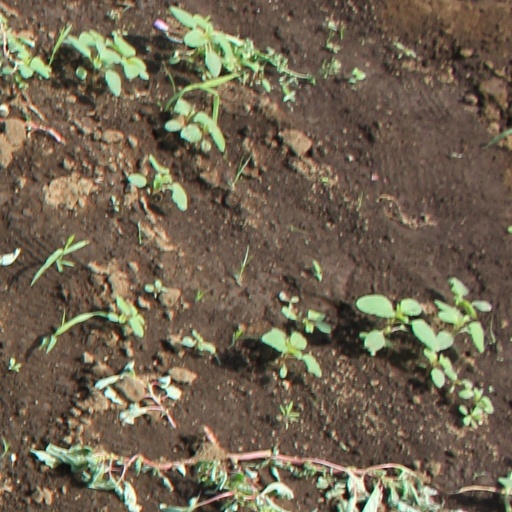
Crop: soybean